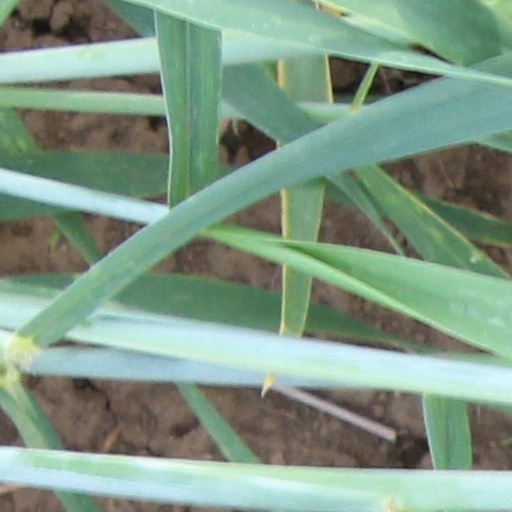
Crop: wheat